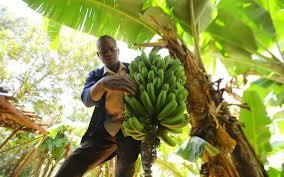
Mgomba wa ndizi umeinama. Mgomba huu umeinamishwa na mkuu ambao umekuwa mzito. Mkulima anajaribu vile ambavyo anaweza kurudisha mgomba wa ndizi kusimama vizuri.